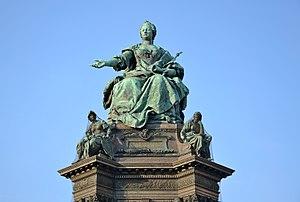
Marie-Thérèse Walburge Amélie Christine de Habsbourg, née le 13 mai 1717 à Vienne et morte dans la même ville le 29 novembre 1780, archiduchesse d'Autriche, fille aînée de l'empereur Charles VI, mort sans descendance masculine, succède en 1740 à son père à la tête des possessions héréditaires de la maison des Habsbourg d'Autriche, notamment le royaume de Hongrie, le royaume de Bohême et le royaume de Croatie, dont elle recevra les couronnes.